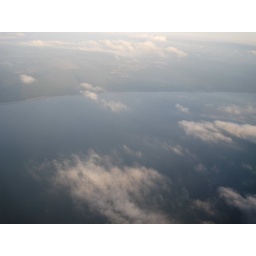
clouds over lake ponchatrain